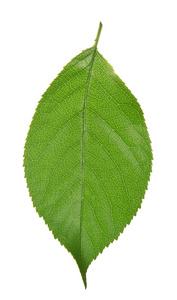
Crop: cherry
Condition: healthy